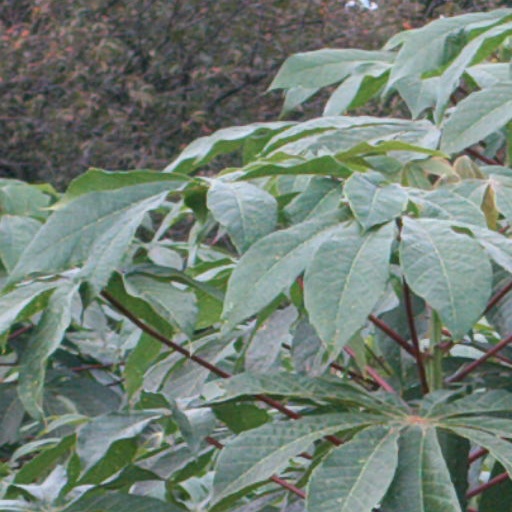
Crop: cassava